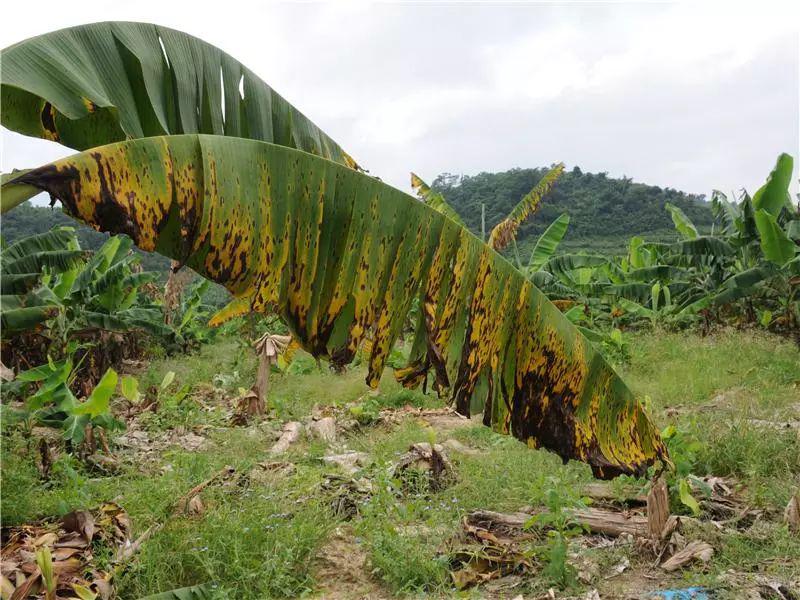
Plant: Banana
Disease: banana black leaf streak